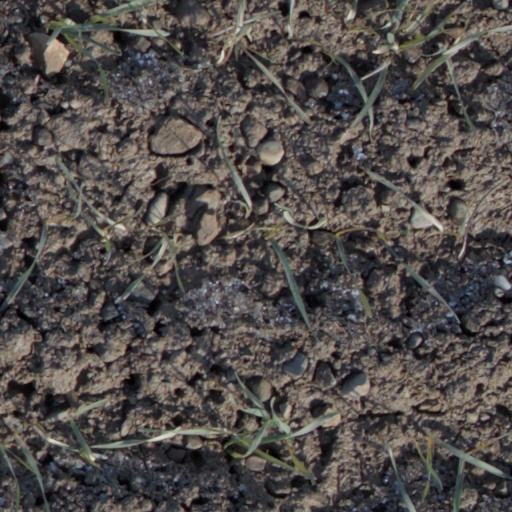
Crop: wheat